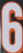
Number: 6